Beacon Rock State Park

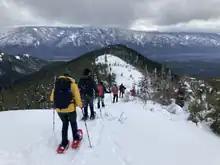
A Mazamas class snowshoes on Hardy Ridge

Beacon Rock is known for quality, challenging, technical rock climbing. The park's include of Columbia River shoreline and forested uplands with of hiking, mountain biking, and equestrian trails. The park has boating and camping facilities. Trails go to the top of Beacon Rock and Little Beacon Rock. Hardy Falls and Rodney Falls (Pool of the Winds) are scenic highlights along the trail to the summit of Hamilton Mountain, which has a view of Bonneville Dam and points east. Hamilton Mountain Saddle, located north of the summit, provides additional views, including Table Mountain, and the opportunity for a loop hike.